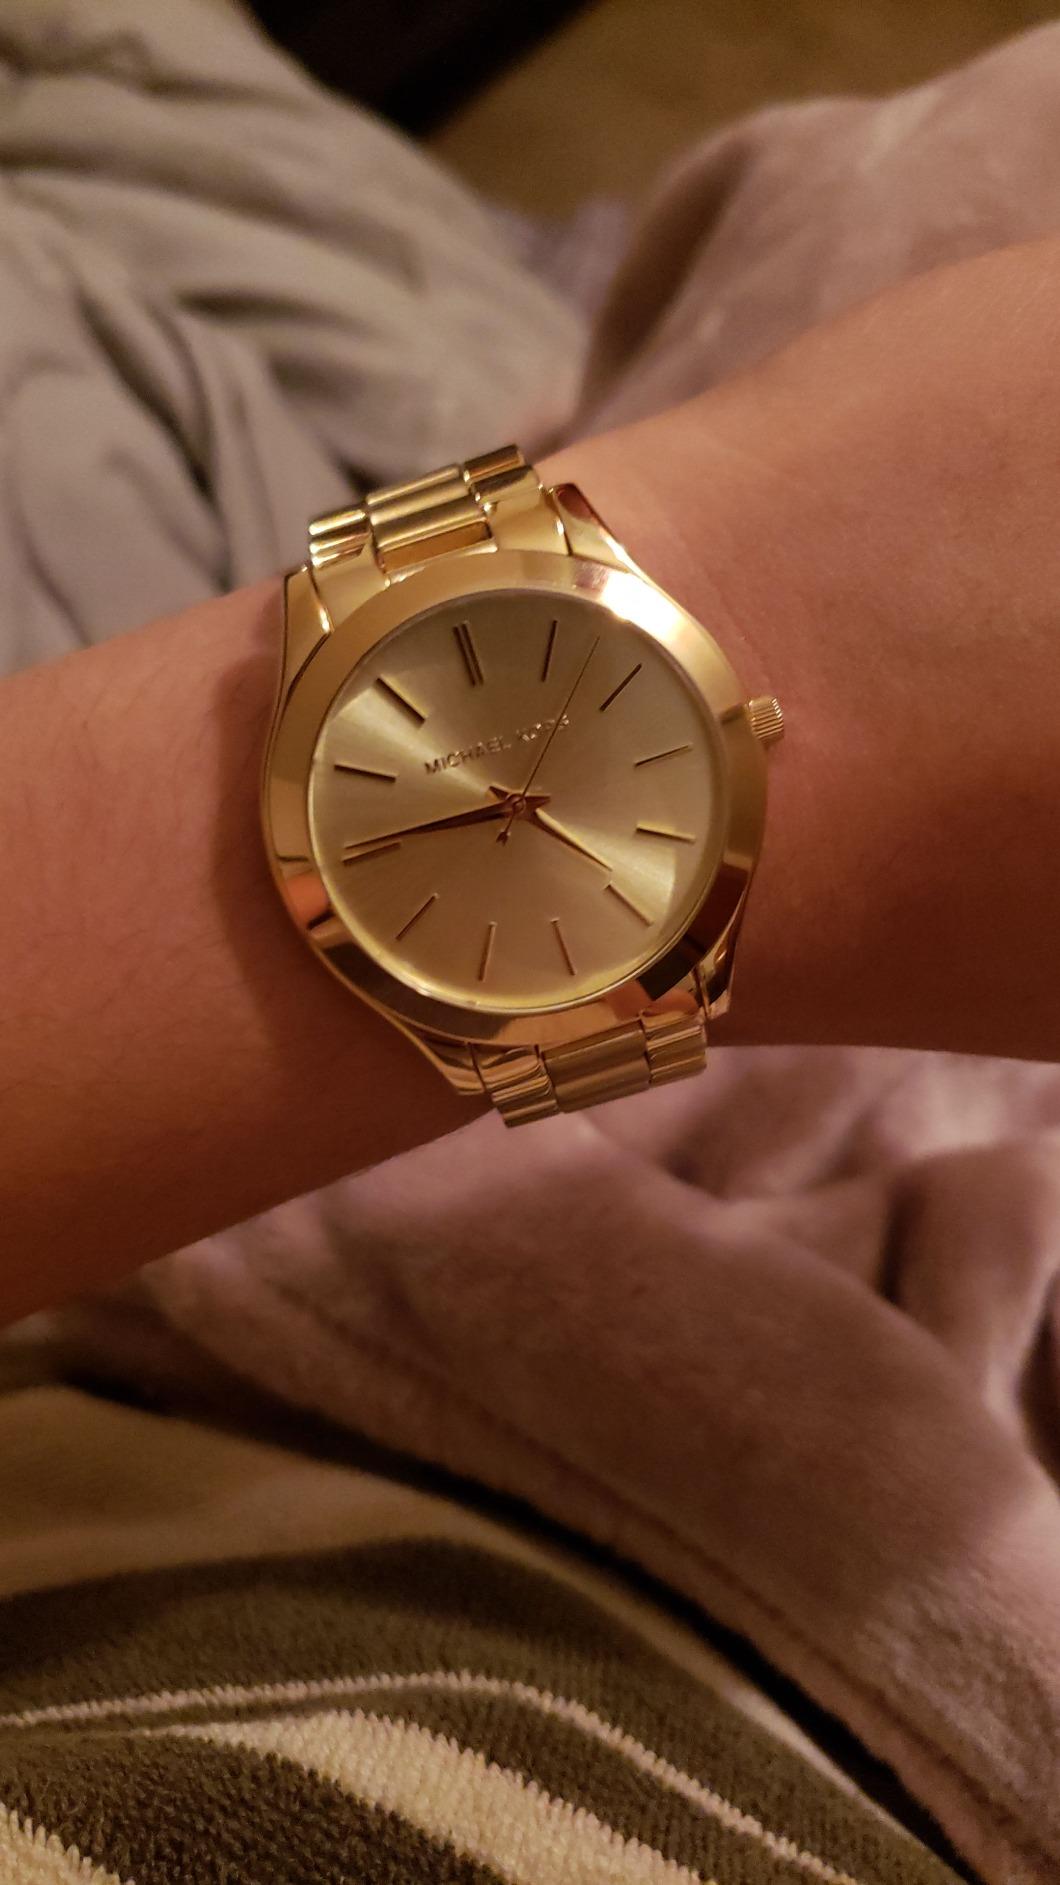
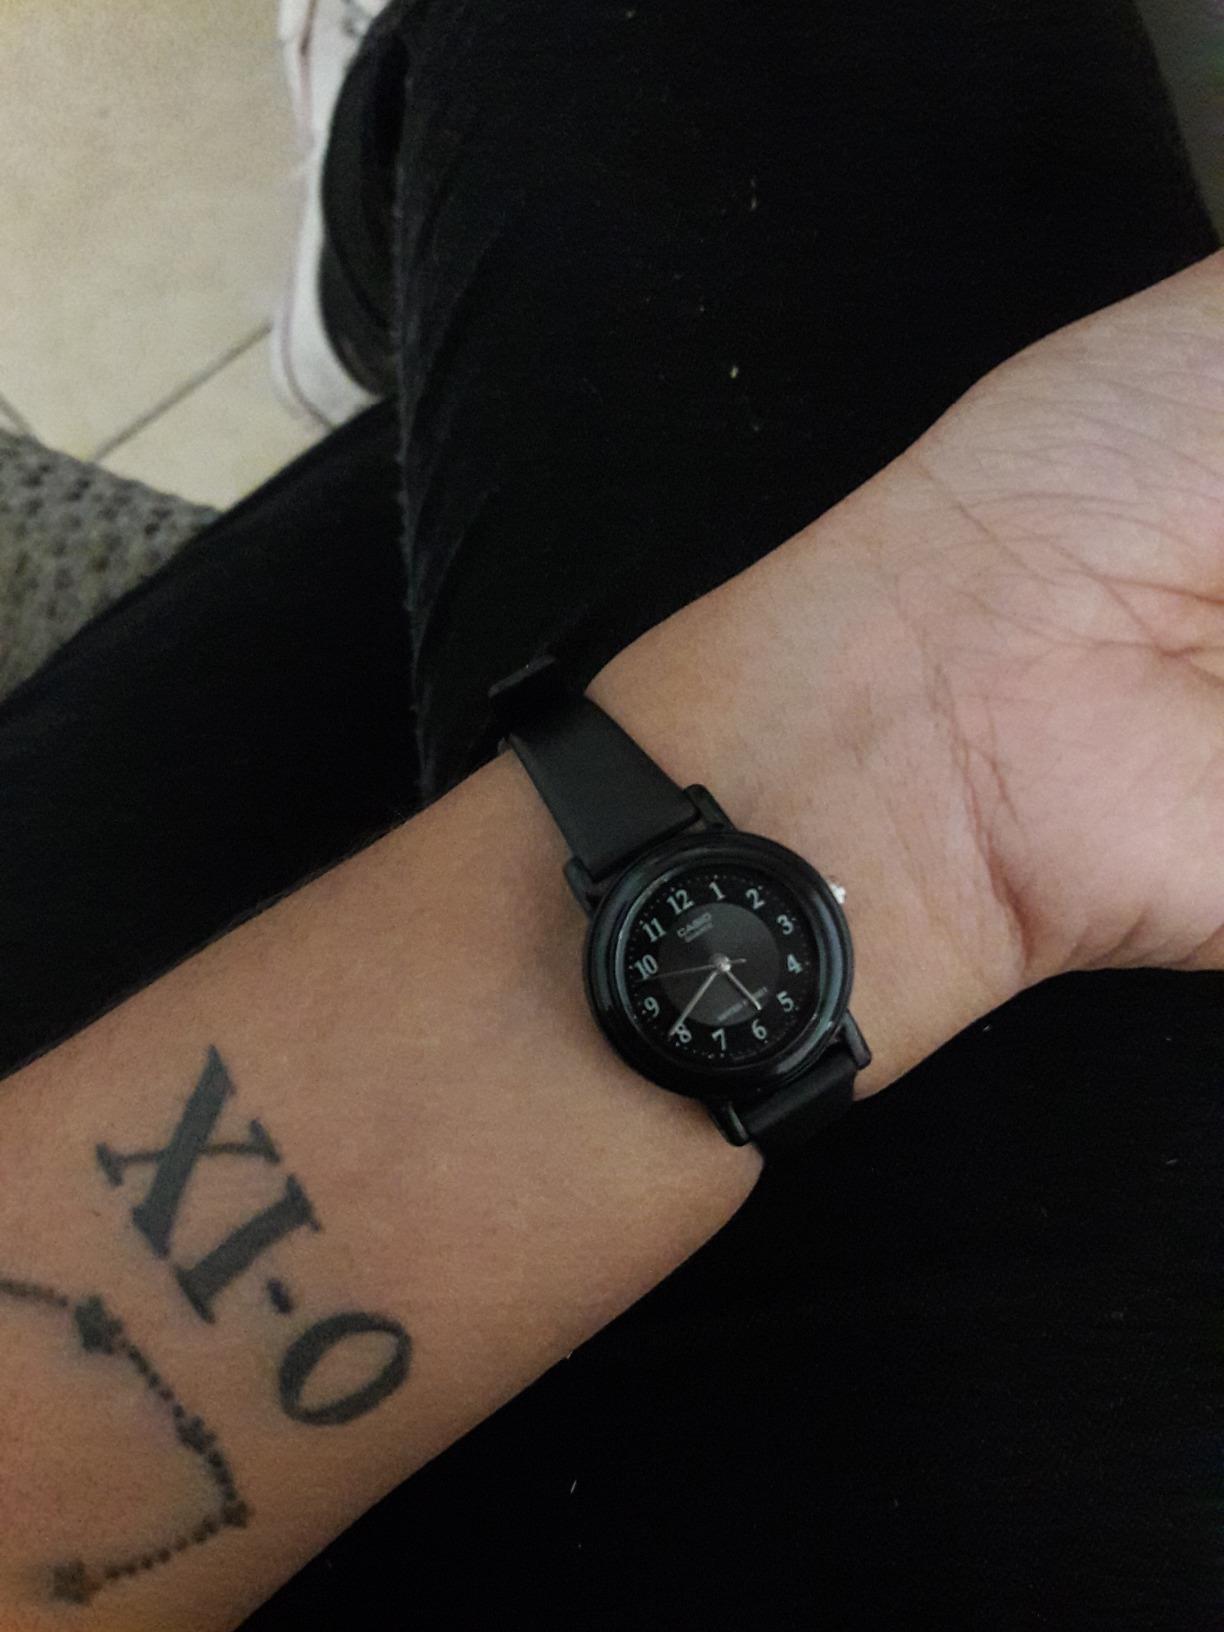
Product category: accessories_watch
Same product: no